Ebiten: Kōritsu Ebisugawa Kōkō Tenmonbu

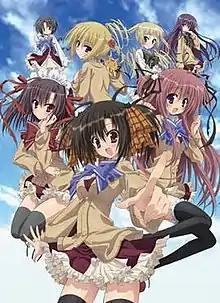

is a Japanese comedy manga series by Kira Inugami and SCA-ji, serialized in Kadokawa Shoten's "Comp Ace" magazine. Three volumes have been released as of June 2012. A 10-episode original net animation adaptation by AIC ran on niconico between July and September, 2012. Following the ONA series, an OVA episode was bundled with the fourth volume of the manga, released in December 2012. The series has been licensed by Sentai Filmworks in North America.